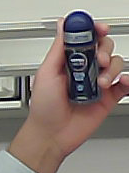
Product: nivea_rollon